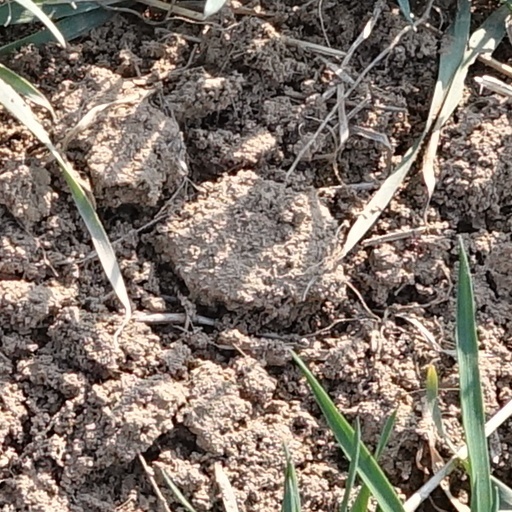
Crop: wheat